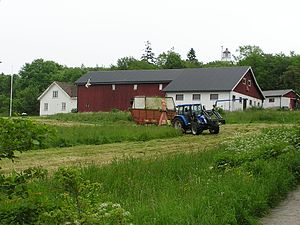
Jomfruland / Attraktioner og aktiviteter
Græsslåning på bondegård på Jomfruland juni 2005. Fyrtårnet kan ses over laden til højre.
Jomfruland er en langstrakt ø som ligger i skærgården ud for Kragerø i Vestfold og Telemark fylke i Norge. Den er 7,5 km lang og 1 km bred på det bredeste. Øen skærmer de mange øer i skærgården ud for Kragerø for bølgene fra Skagerrak. Der bor cirka 60 fastboende på Jomfruland.